Tamborine Mountain Road

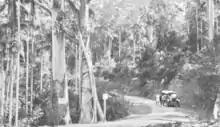
Tambourine Mountain Road, 1931

Tamborine Mountain Road was constructed in 1922–1925 to link the small farming community of North Tamborine on the Tamborine Mountain plateau to Tamborine railway station. Linking North Tamborine to the railway system enabled greater tourist access to the mountain, and greater market access for Tamborine Mountain produce. Tamborine Mountain Road was one of the first construction projects undertaken by the newly formed Main Roads Board and was one of the first declared Main Roads and one of the first bitumened roads in Queensland. It remains a main access and tourist road for North Tamborine.